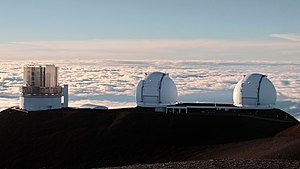
Mauna Kea-Observatoriet
Subaru og Keck teleskoperne ved Mauna Kea-Observatoriet
Mauna Kea Observatoriet er placeret på den sovende vulkan Mauna Kea på øen Hawaii i Stillehavet. Mauna Kea er et af de bedste steder i verden for såvel optisk-, infrarød- som mikrobølge-astronomi.